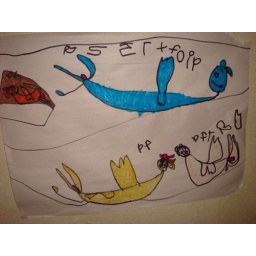
dead cows by grace. the dead cows are in the field and the dead baby cow is in the coffin.